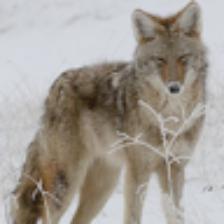
Label: NonHuman